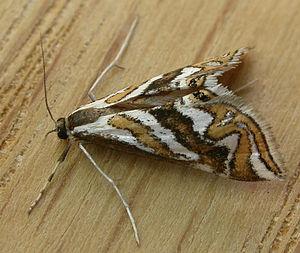
Anydraula glycerialis
Anydraula glycerialis est une espèce de lépidoptères de la famille des Crambidae.